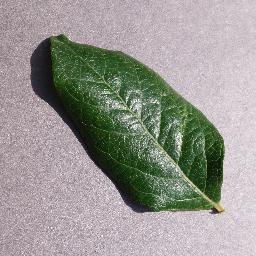
Label: Blueberry___healthy